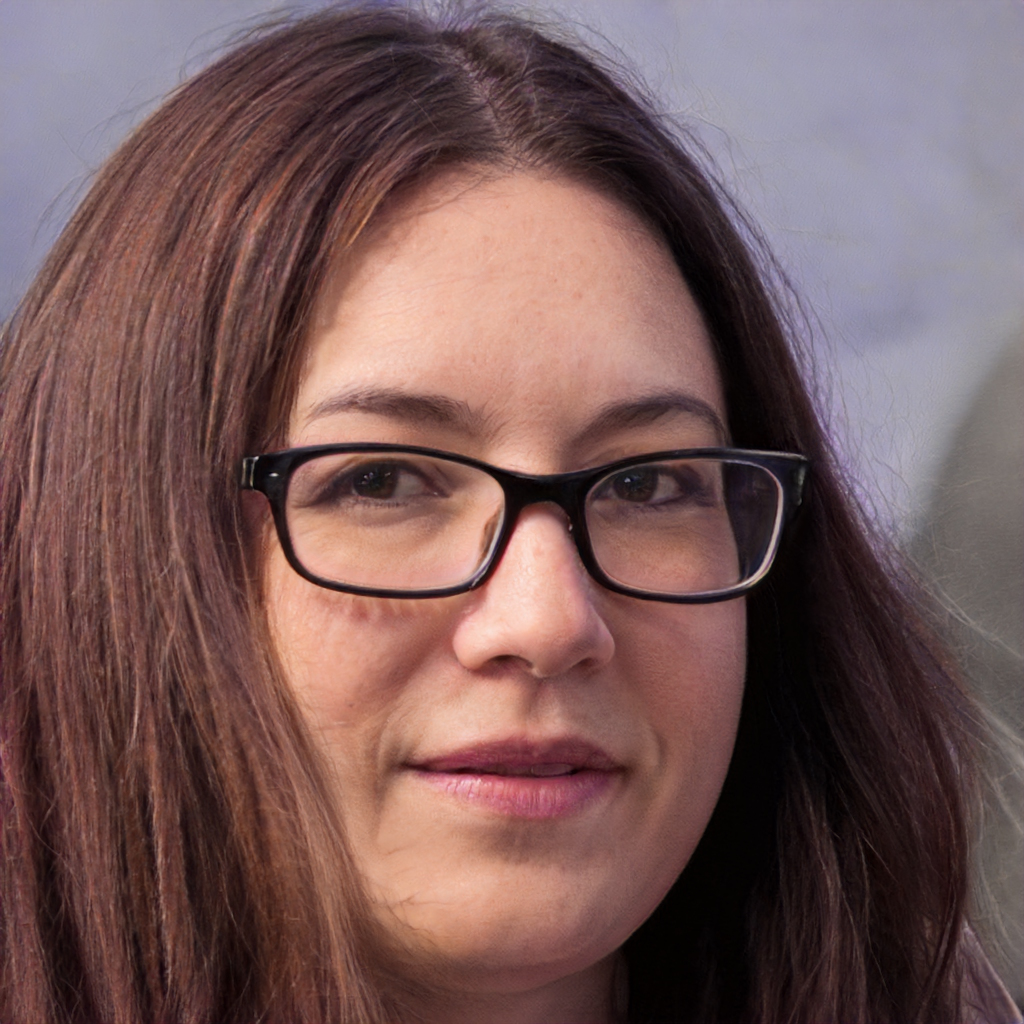
Gender: Female